M. Clifford Townsend

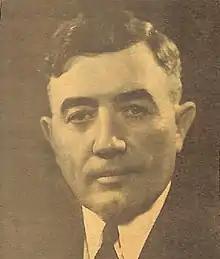
From Indiana Democratic Party 1938 campaign newspaper

Maurice Clifford Townsend (August 11, 1884 – November 11, 1954) was an American politician and the 35th governor of the U.S. state of Indiana from 1937 to 1941. During his term, he led relief efforts during and after the Great Flood of 1937.